WLVI

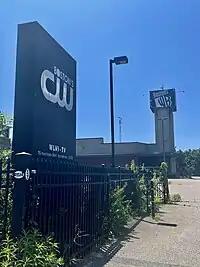
The Morrissey Blvd studios showing both the WB and CW branding (2023).

As this was going on, however, Tribune was attempting to improve its balance sheet as part of a "performance improvement plan" that called for $500 million in asset sales. On September 14, 2006, four days prior to the launch of The CW, Tribune Broadcasting announced that WLVI would be sold to Sunbeam Television, owner of then-NBC affiliate WHDH-TV, for $117.3 million. The sale was announced to employees the day some received new "Boston's CW" business cards. The sale received FCC approval in late November 2006, creating the Boston market's third television duopoly (after CBS-owned WBZ-TV and WSBK, and Hearst-owned WCVB-TV and Manchester, New Hampshire-based WMUR-TV). Tribune continued to operate WLVI until December 18, 2006, when the final Tribune-produced newscast aired.